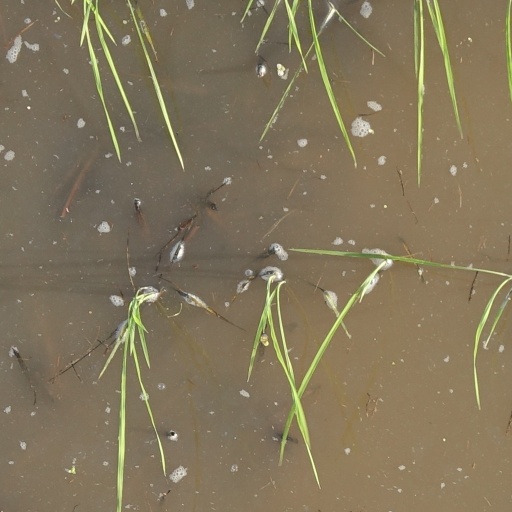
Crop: rice